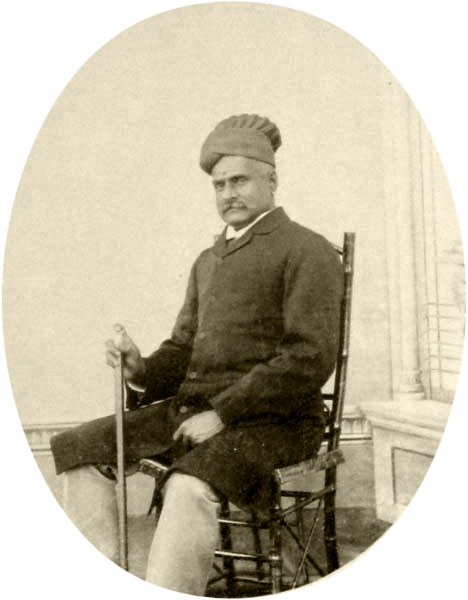
ราชา รวิ วรรมา

| name = ราชา รวิ วรรมา
| image = Ravivarma1.png
| other name = Koil Thampuran of Kilimanoor, Ravi Varma Koil Thampuran
| birth_place =จักรวรรดิโมกุล
| death_place =บริติชราช
| occupation = จิตกร, ช่างศิลปิน
| religion = ฮินดู
| signature = Raja Ravi Varma signature.png
ราชา รวิ วรรมา เป็นจิตกรและศิลปินผู้มีชื่อเสียงของอินเดีย เขาได้รับการยกย่องว่าเป็นหนึ่งในจิตรกรที่ยิ่งใหญ่ที่สุดในประวัติศาสตร์ของศิลปะอินเดียสำหรับเหตุผลทางด้านสุนทรียศาสตร์และกว้างขึ้นหลายประการ ประการแรกผลงานของราชา รวิ วรรมา ถือเป็นตัวอย่างที่ดีที่สุดในการผสมผสานของเทคนิคยุโรปกับความรู้สึกของอินเดียอย่างหมดจด ในขณะที่ยังคงรักษาประเพณีและสุนทรียภาพของศิลปะอินเดียไว้ ประการที่สองเขาเป็นคนน่าจดจำสำหรับการพิมพ์ภาพราคาไม่แพงจากภาพวาดของเขาที่มีต่อสาธารณชนซึ่งช่วยเพิ่มการเข้าถึงและอิทธิพลของเขาในฐานะจิตรกรและบุคคลสาธารณะ ภาพวาดที่มีชื่อเสียงของราชา รวิ วรรมาส่วนมากมักเป็นภาพเทพเจ้าฮินดูและเรื่องราวจากวรรณคดีสันสฤตเรื่องต่าง ๆ เช่น มหาภารตะ รามายณะ ฯลฯ เป็นต้น
หมวดหมู่:บุคคลที่เกิดในปี พ.ศ. 2391
หมวดหมู่:บุคคลที่เสียชีวิตในปี พ.ศ. 2449
หมวดหมู่:บุคคลจากรัฐเกรละ